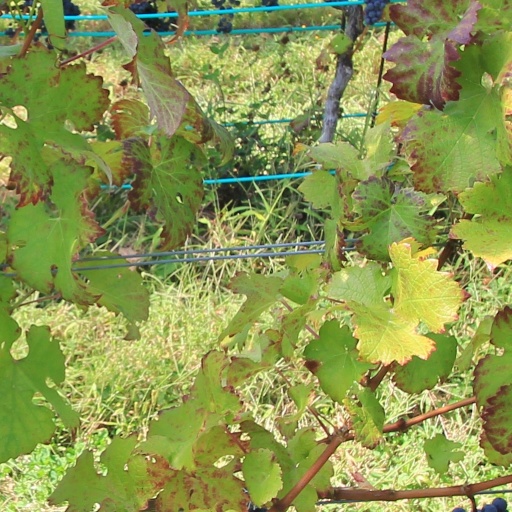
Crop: grape